Plate armour

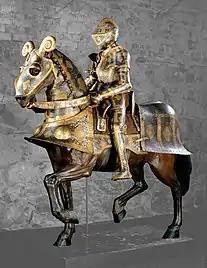

Plate armour is a historical type of personal body armour made from bronze, iron, or steel plates, culminating in the iconic suit of armour entirely encasing the wearer. Full plate steel armour developed in Europe during the Late Middle Ages, especially in the context of the Hundred Years' War, from the coat of plates (popular in late 13th and early 14th century) worn over mail suits during the 14th century, a century famous for the Transitional armour, in that plate gradually replaced mail.